List of countries by proven oil reserves

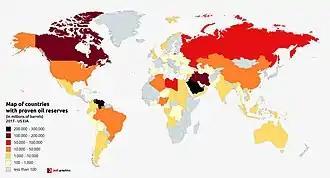
Map of countries with proven oil reserves - according to US EIA (start of 2017)

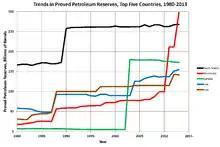
Trends in proven oil reserves in top five countries, 1980–2013 (data from US Energy Information Administration)

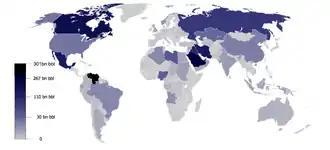
A map of world oil reserves according to OPEC, January 2014

Proven oil reserves are those quantities of petroleum which, by analysis of geological and engineering data, can be estimated, with a high degree of confidence, to be commercially recoverable from a given date forward from known reservoirs and under current economic conditions.